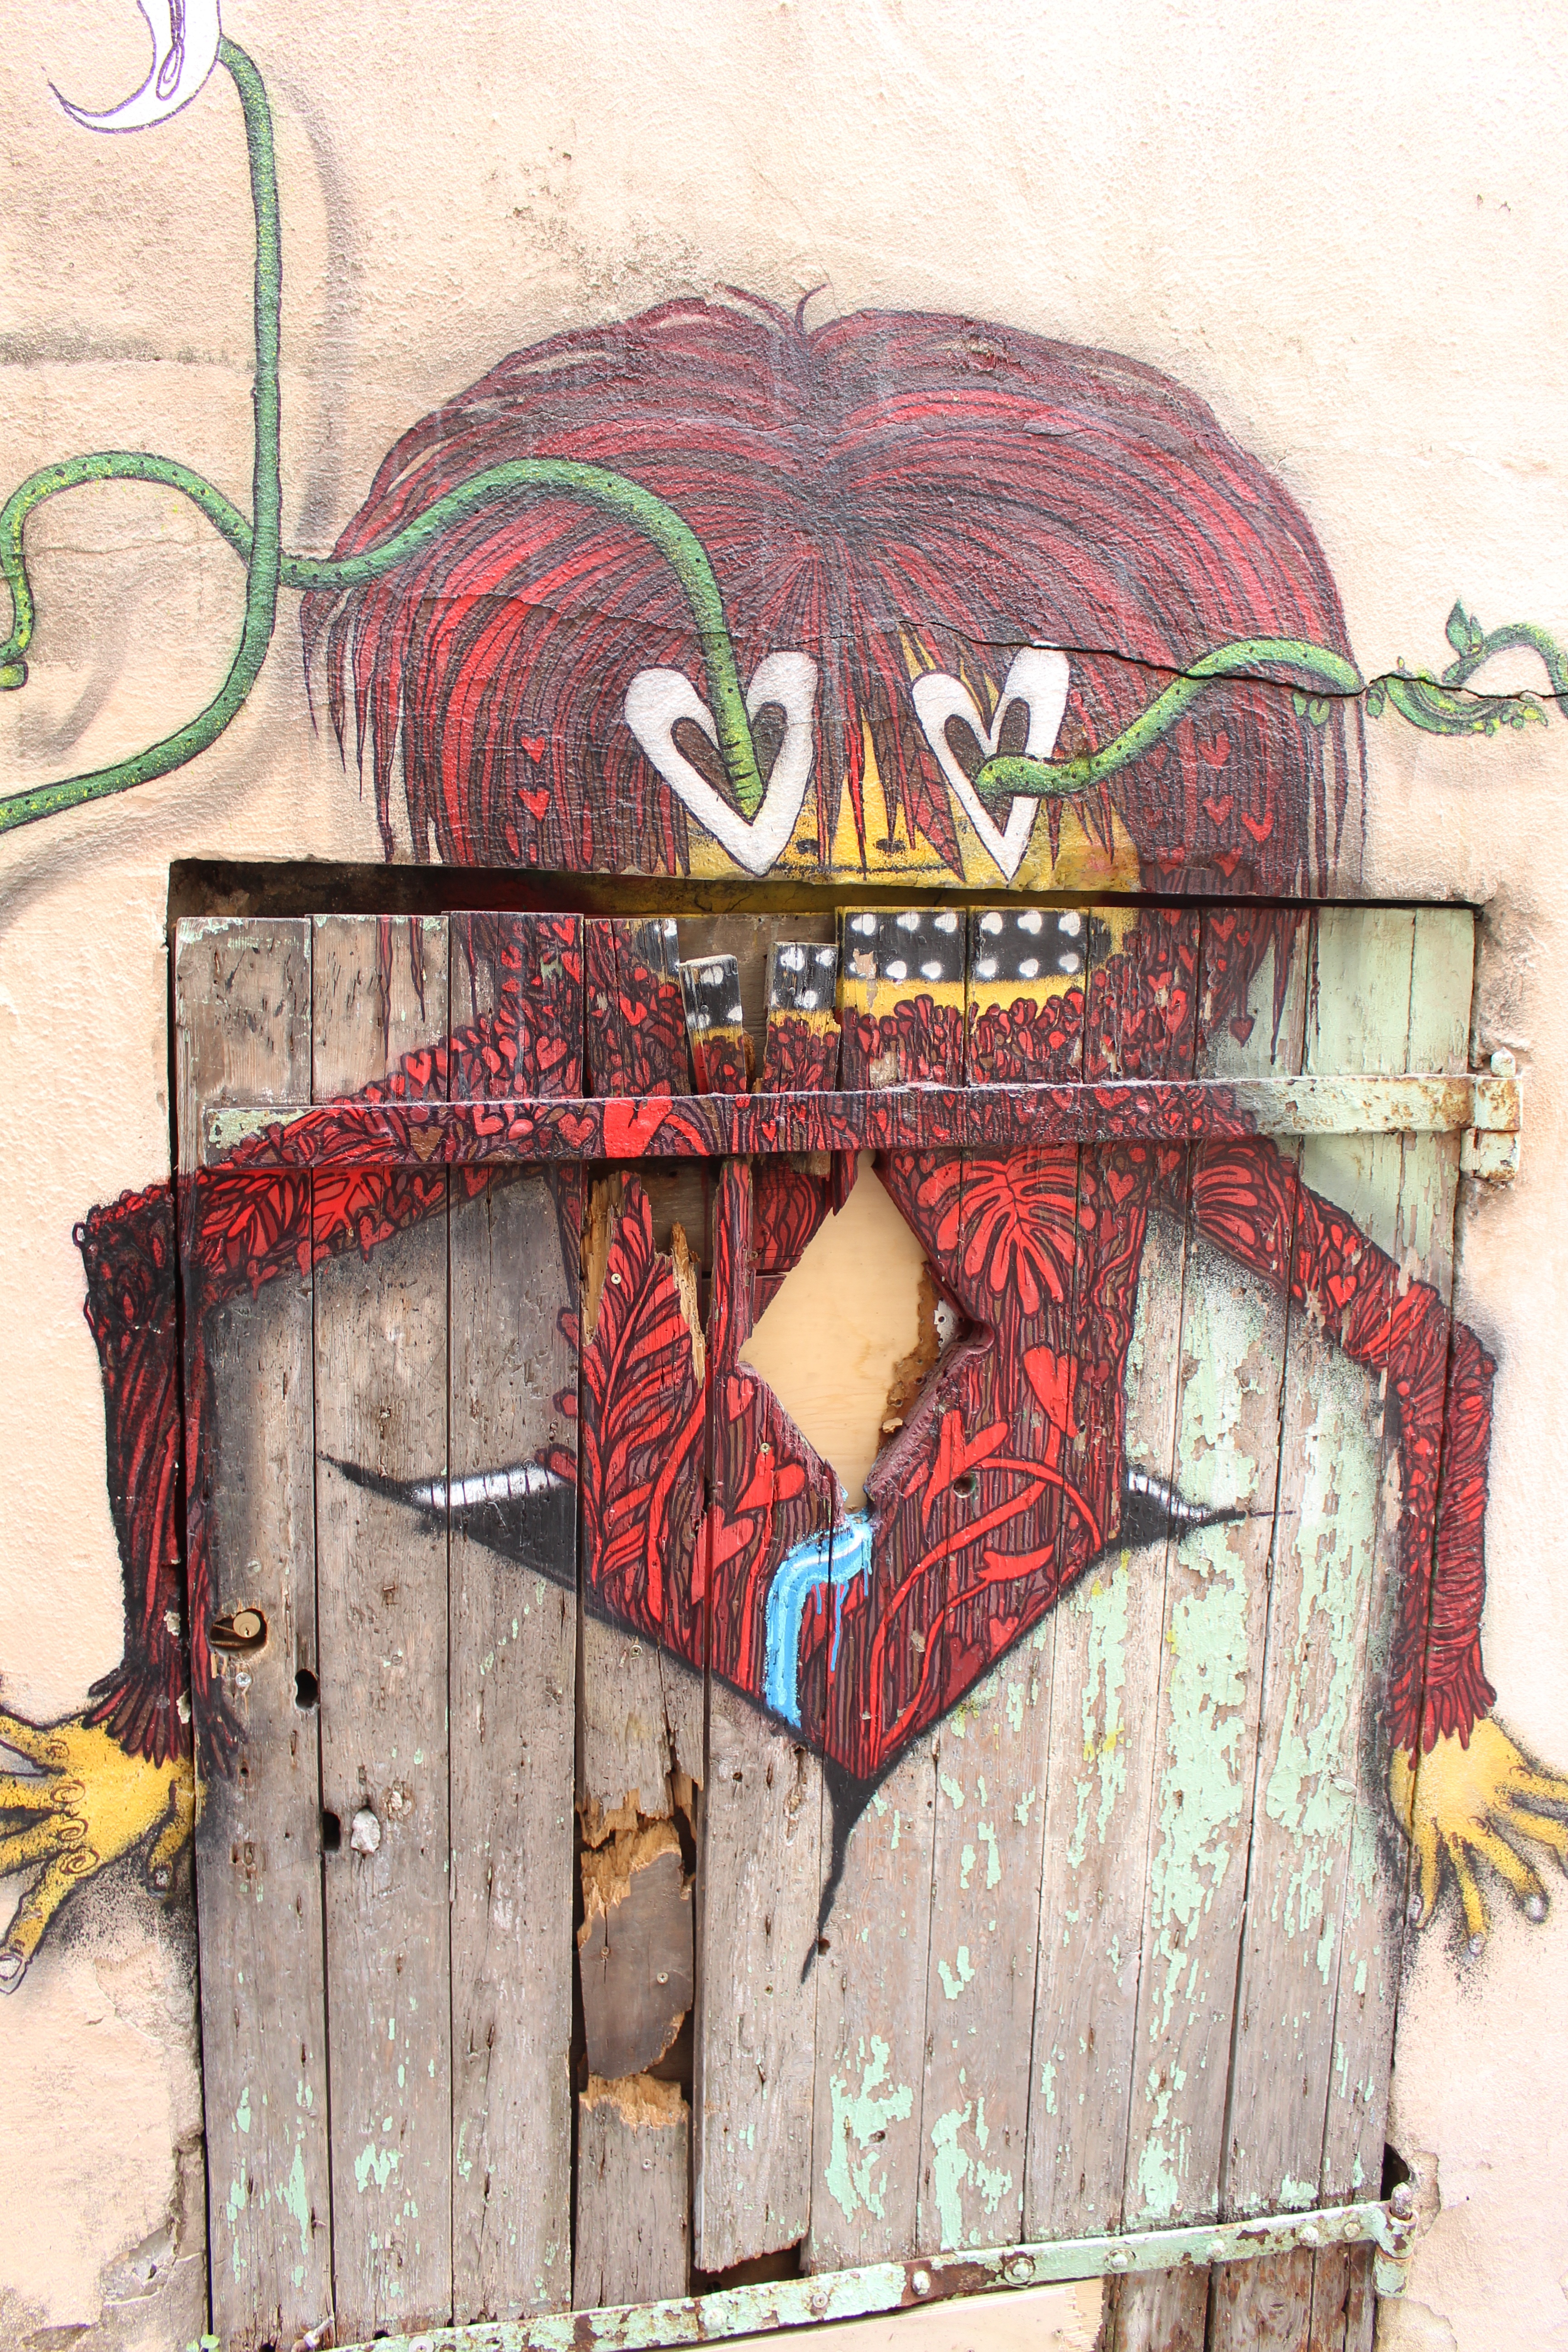
building, mediterranean, graffiti, street art, art, sketch, illustration, mural, provence, alpes, marseille, modern art, c te d azur, ancient history